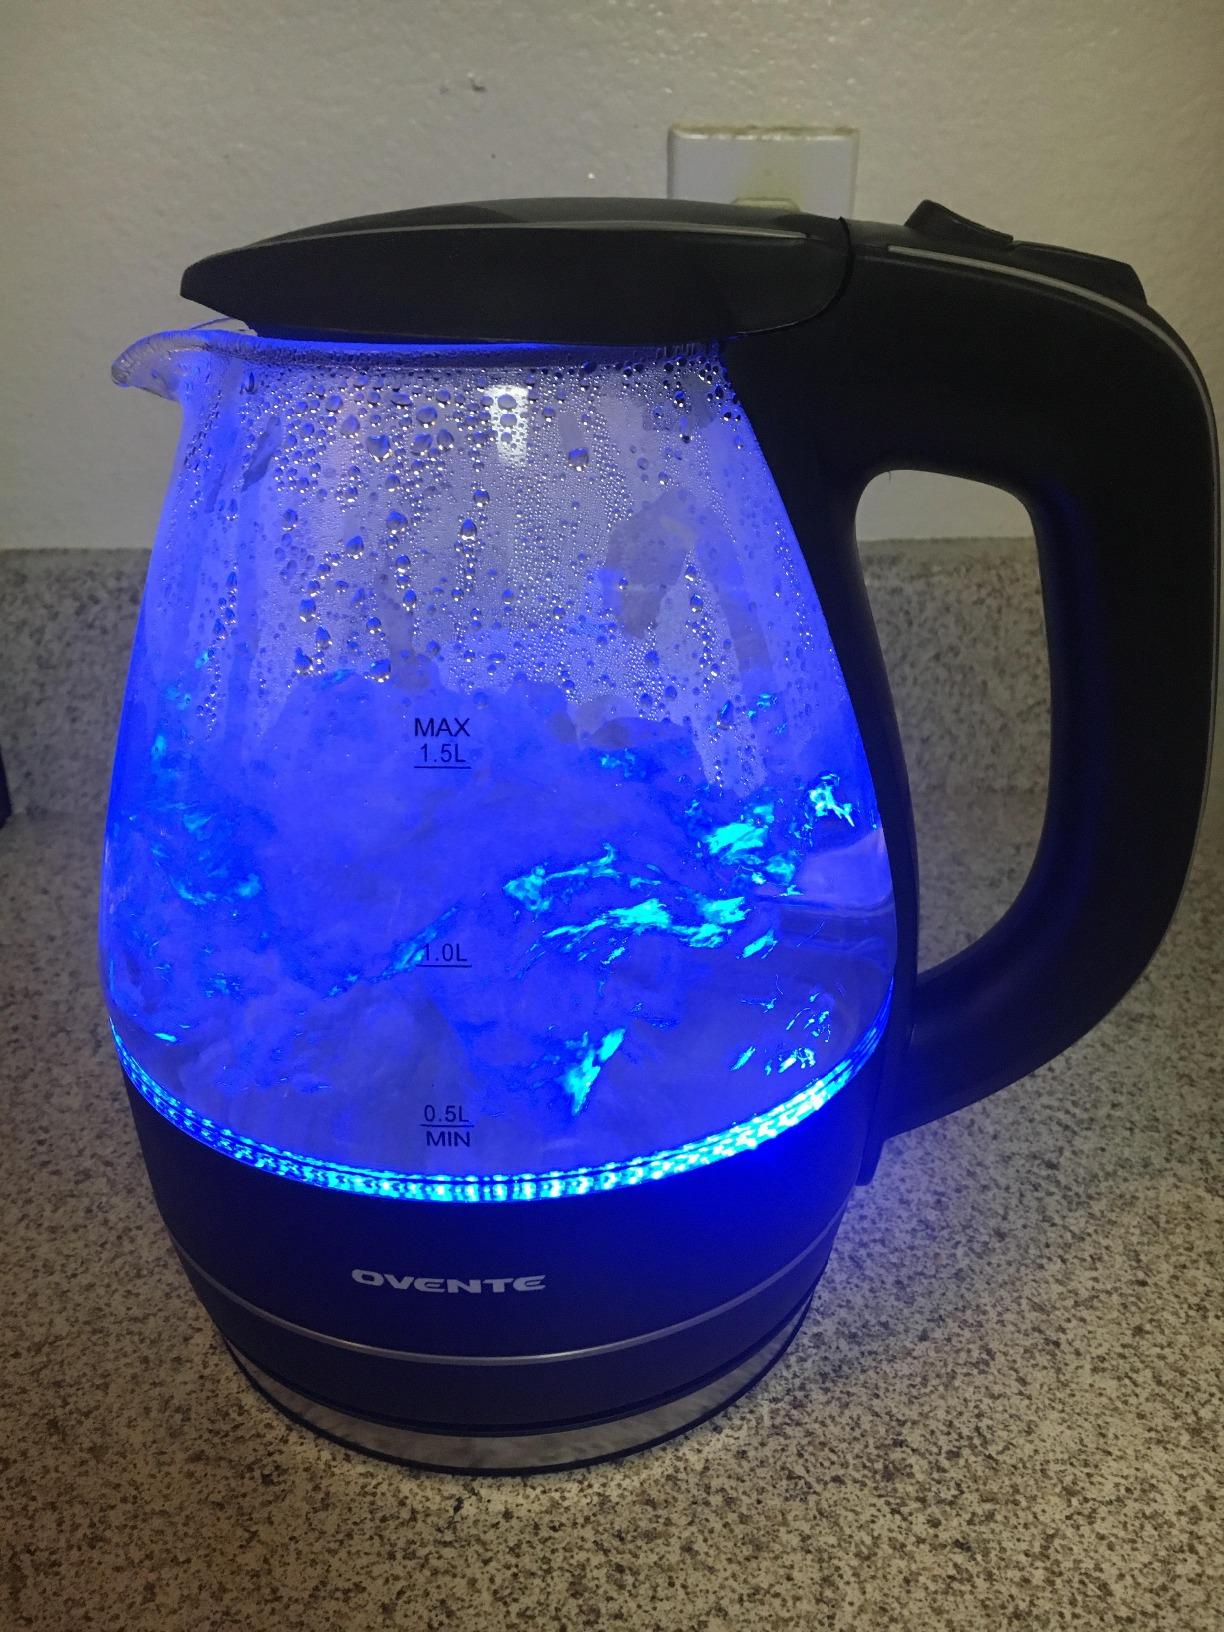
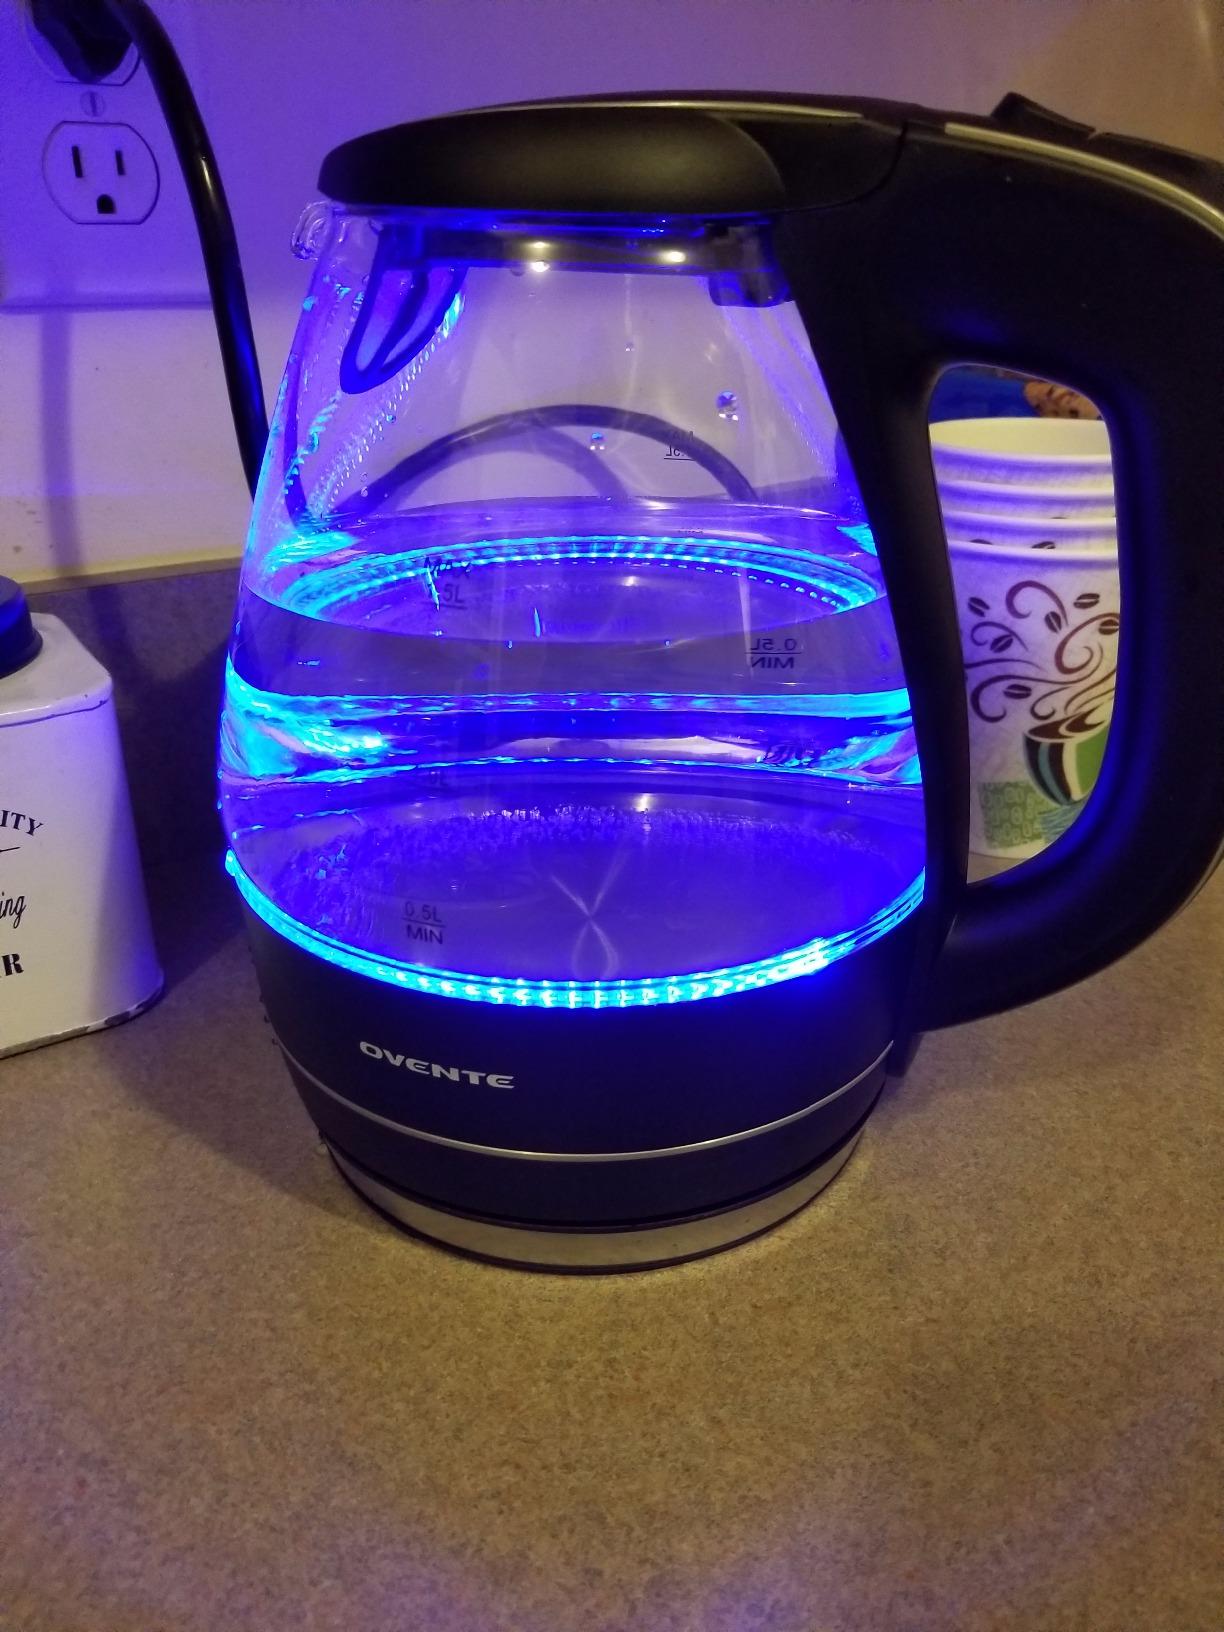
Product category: items_kettle
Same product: yes